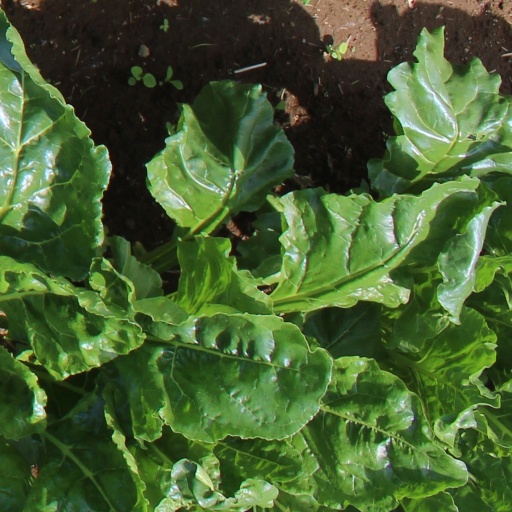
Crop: sugar beet